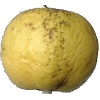
Label: golden_apple